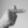
ASL letter: T